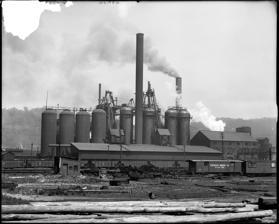
Building: Lucy Furnace
Country: United States of America
Year built: 1871
Lucy Furnace The Lucy Furnace around 1900 Built 1871 Location Pittsburgh, Pennsylvania Coordinates 40°28′52″N 79°57′32″W / 40.481°N 79.959°W / 40.481; -79.959 Industry Steelmaking Style Blast furnace Owner(s) Carnegie Steel , U.S. Steel Defunct 1930 Lucy Furnace was a pair of blast furnaces in Pittsburgh , Pennsylvania , on the Allegheny River in Lawrenceville . The furnaces were part of the Carnegie Steel Company , with the first furnace erected in 1871 by brothers Andrew and Thomas M. Carnegie , Andrew Kloman and Henry Phipps Jr. This furnace was the first one built new by the Carnegies. In 1877 a second furnace, Lucy No. 2, was built at the same site. Lucy was named after co-owner Thomas M. Carnegie's wife. History Operation The furnace entered blast in summer 1872, at the same time as the Isabella Furnace . Over the decades that they operated, the two furnaces developed a fierce rivalry. Prior to their construction, blast furnaces in the United States did not exceed about 50 tons of iron yield per day, and the prevailing attitude of operators was to follow "rule of thumb" methods and not to attempt anything beyond the rated capacity. Lucy and Isabella began an era of scientific refinement of the process, of relentless experimentation with ways of producing more iron output from a given amount of input ore, increasing throughput, and pushing the furnace beyond its design capacity. Owing to this approach and its large size (the 75-foot stack was larger than any previously constructed), the Lucy quickly became a leader in volume of production. By the end of its first year, it was making about 72 tons of pig iron a day. In October 1874, it produced over 100 tons daily. An illustration of The Lucy Furnace in 1886. The record-setting production brought attention to Carnegie, and to Pittsburgh. Andrew Carnegie's aggressive approach was known as hard driving , and was controversial within the industry. In 1890, English metallurgist Sir Lowthian Bell denounced operation of the Lucy as "reckless," with the practices wrecking the lining of the furnace such that it had to be replaced every three years. Carnegie's superintendent responded: "What do we care about the lining? We think a lining is good for so much iron and the sooner it makes it the better." Unusually, Carnegie employed a chemist in the administration of the furnace, and credited having "almost the entire monopoly of scientific management" in making Lucy "the most profitable branch of our business." Due to the early success of the first furnace and an increasing need for pig iron at Carnegie's Edgar Thomson Steel Works , a second furnace was erected in 1877. Both furnaces had a 75 foot stack with a 20 foot bosh (the lower portion of the furnace where melting occurs). In addition to their sheer size, a key to Lucy's prodigious output was their massive vertical steam reciprocating blowing engines , which provided 16,000 cfm of hot air at 9 psi . A typical furnace at the time provided only 7,500 cfm at 3 psi. Disasters Working in a blast furnace was dangerous at the time, and more so when the furnace is being pushed to its limits. In August 1877, seven men were working to repair the lining of a furnace at Lucy—which had been extinguished but had not cooled down—when their scaffolding gave way. They fell 35–40 feet onto red hot clinker at the bottom of the furnace. Two men died of burns before they could be rescued, and two others were fatally injured. Decline The furnace was rebuilt three times from the early 1870s, having been rebuilt on the same foundation each time. In later years, an additional furnace was constructed next to the original, which then became known as "No 1". The first furnace ceased operations on April 30, 1929, with the second ending its run a year later and each remained derelict for the next 8 years. The furnaces were dismantled in late 1937. The scrap from the furnace was retained by Carnegie-Illinois "for its own use". References